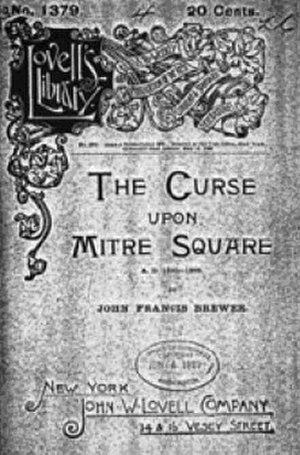
Le tueur en série Jack l'Éventreur, qui terrorise le district londonien de Whitechapel en 1888, a inspiré une multitude d'œuvres de fiction. Il est en effet mentionné dans des romans, des nouvelles, des bandes dessinées, des jeux vidéo, des chansons, des pièces de théâtre, des opéras, des séries télévisées, des films et des jeux de société. Les descriptions les mieux connues se trouvent dans le roman The Lodger de Marie Belloc Lowndes, repris et adapté au théâtre et au cinéma, et dans l'ouvrage Jack the Ripper : The Final Solution de Stephen Knight. Celui-ci décrit une hypothétique conspiration impliquant des membres de la franc-maçonnerie, la royauté britannique et la profession médicale. Cette thèse sera reprise dans plusieurs œuvres dramatiques.